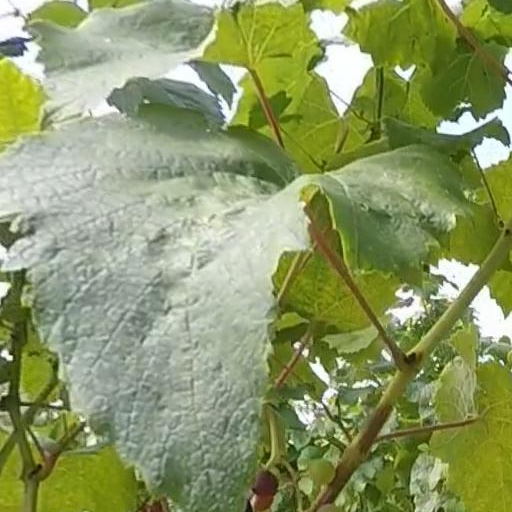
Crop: grape